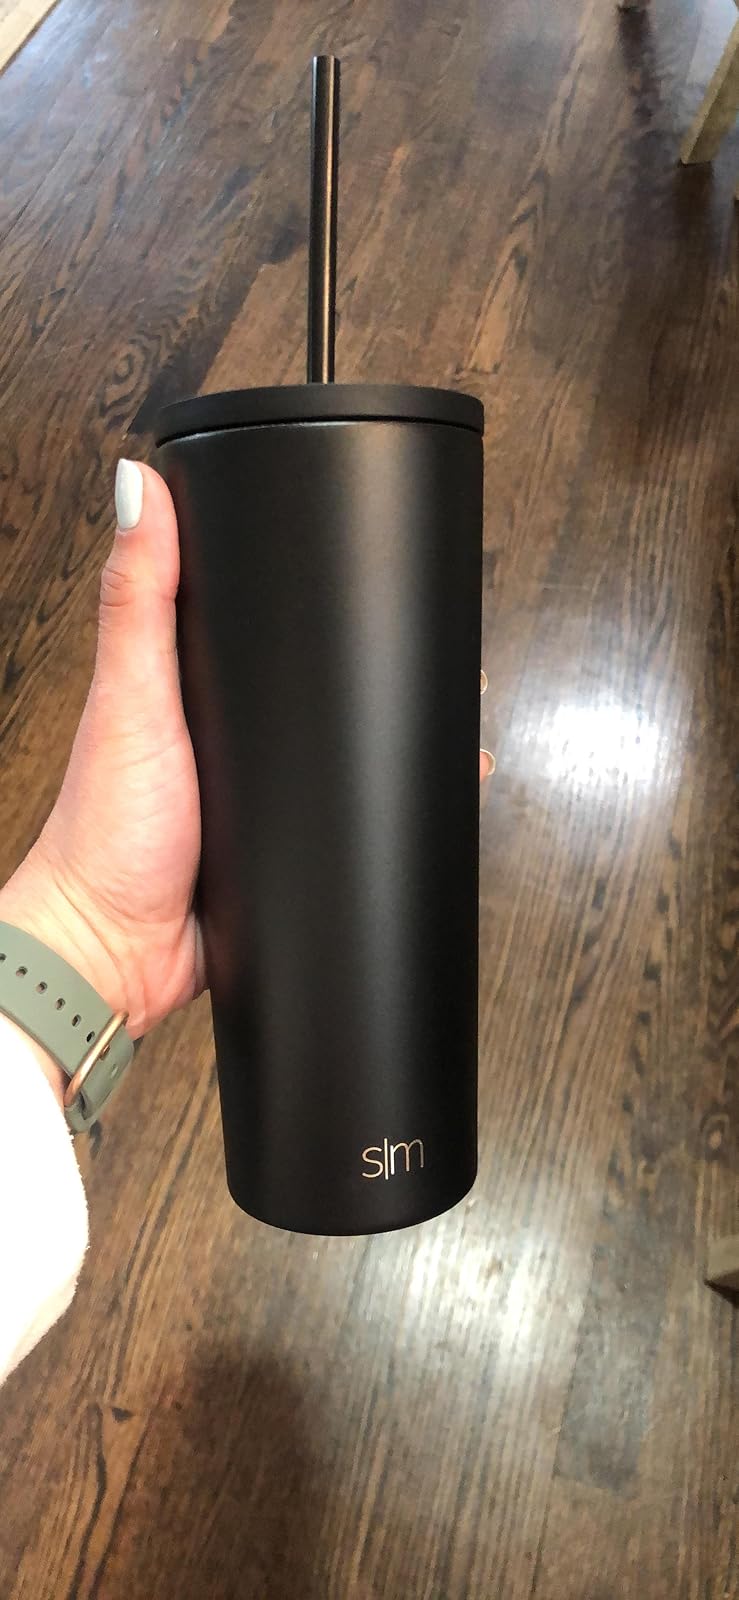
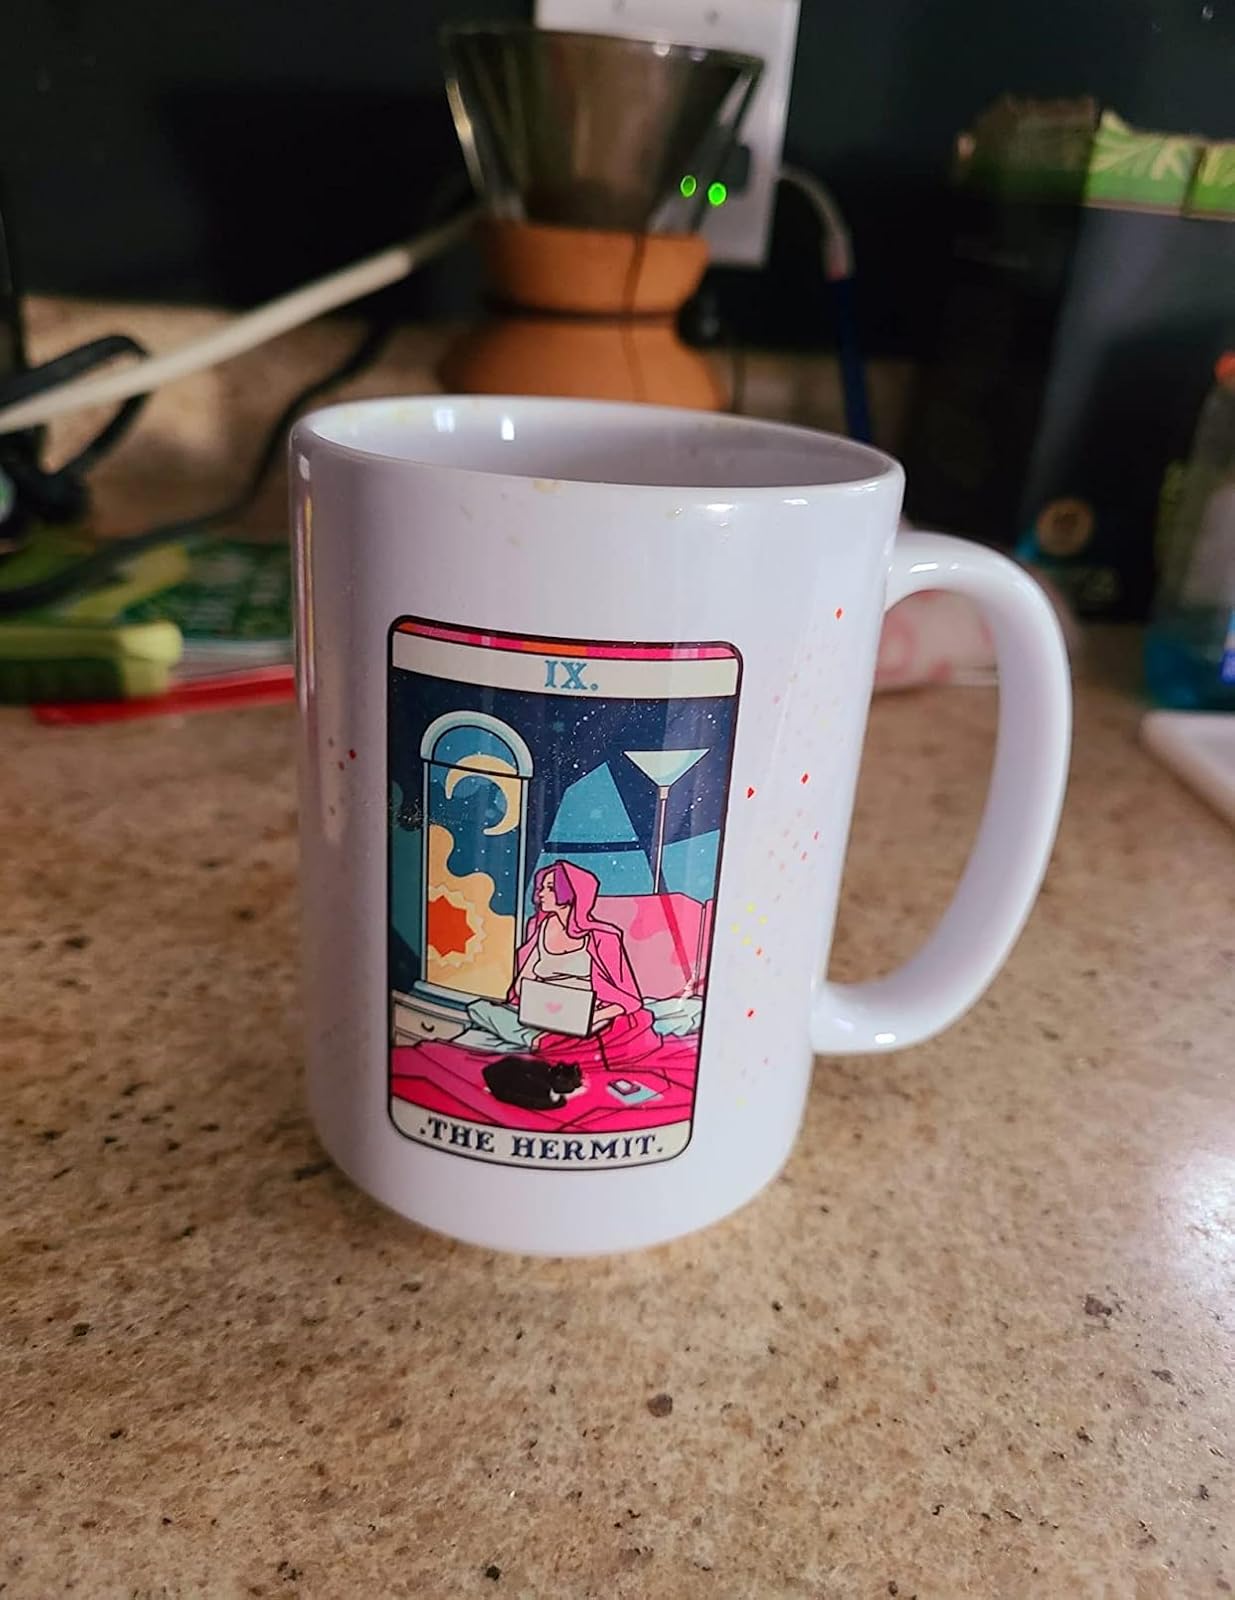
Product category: items_mug
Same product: no